Knox City, Missouri

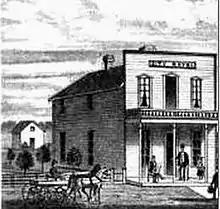
The Knox City Hotel, J.R. Hamline, owner. As it appeared circa 1876. Hotel was located directly across from the Knox City, Mo. train depot.

As of the census of 2010, there were 216 people, 109 households, and 61 families residing in the city. The population density was . There were 126 housing units at an average density of . The racial makeup of the city was 98.1% White and 1.9% from two or more races.